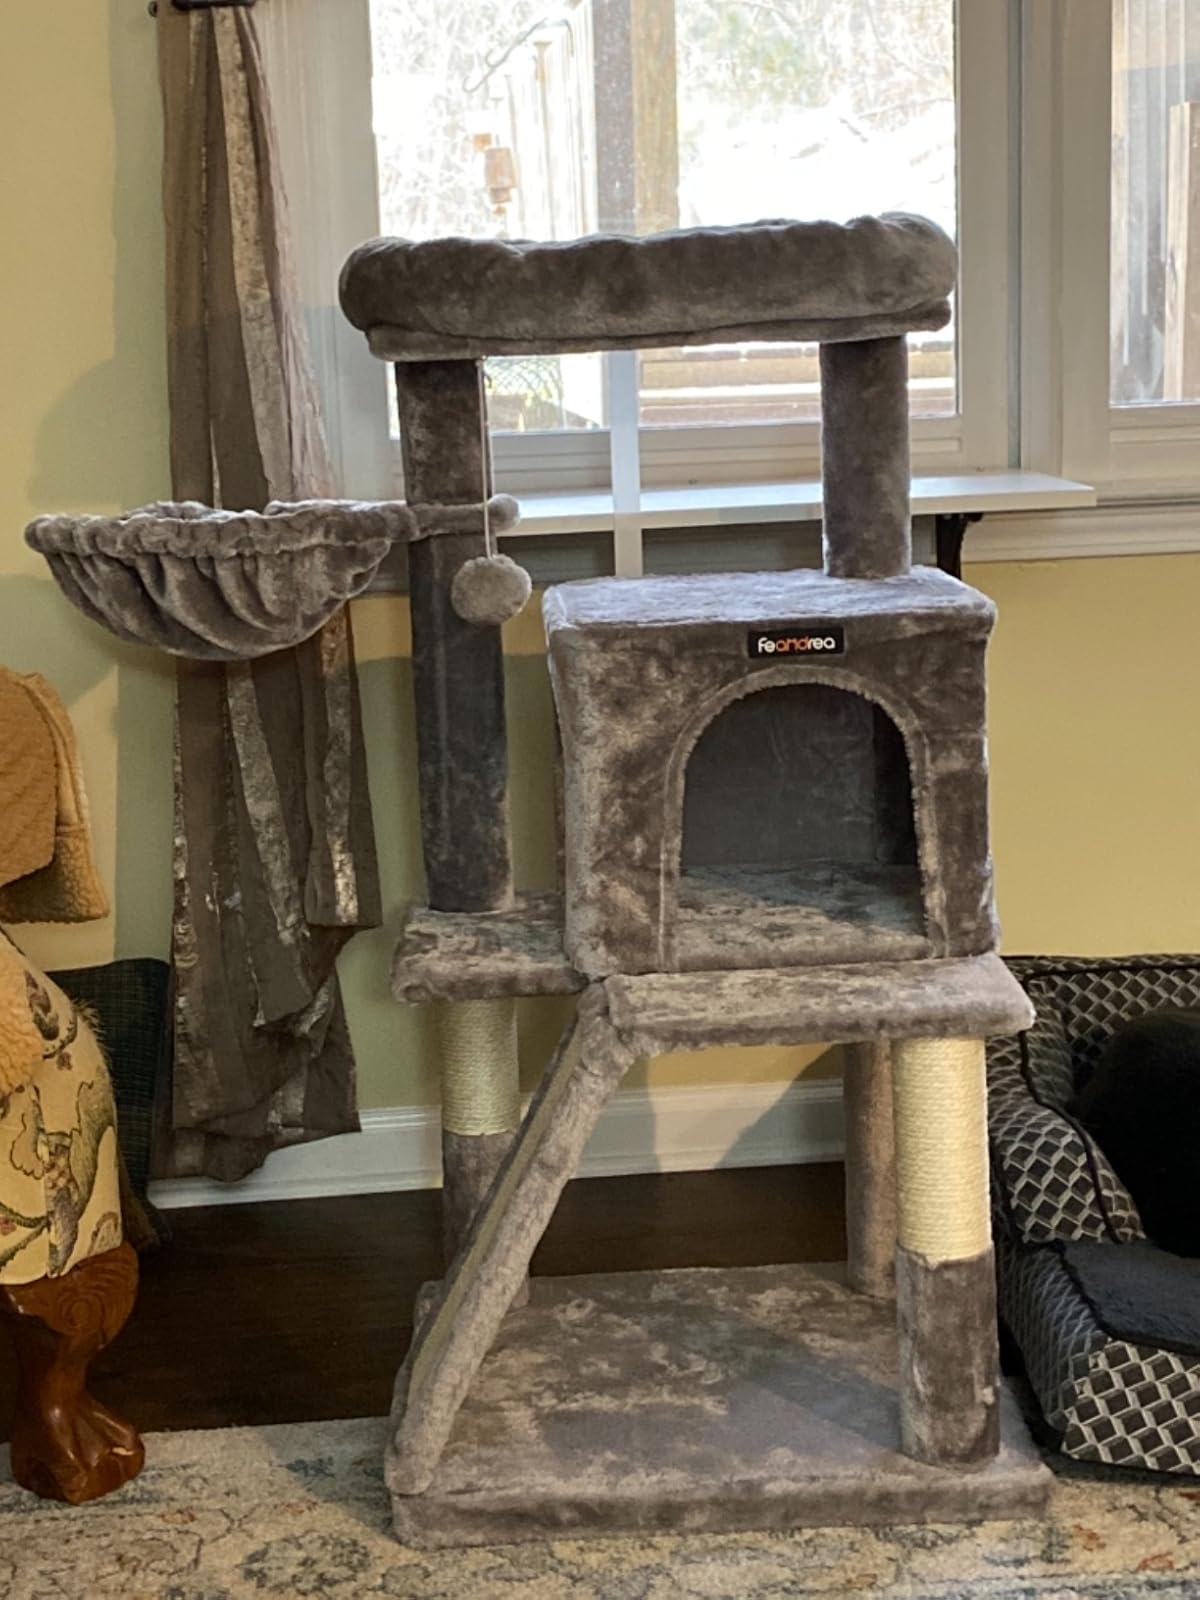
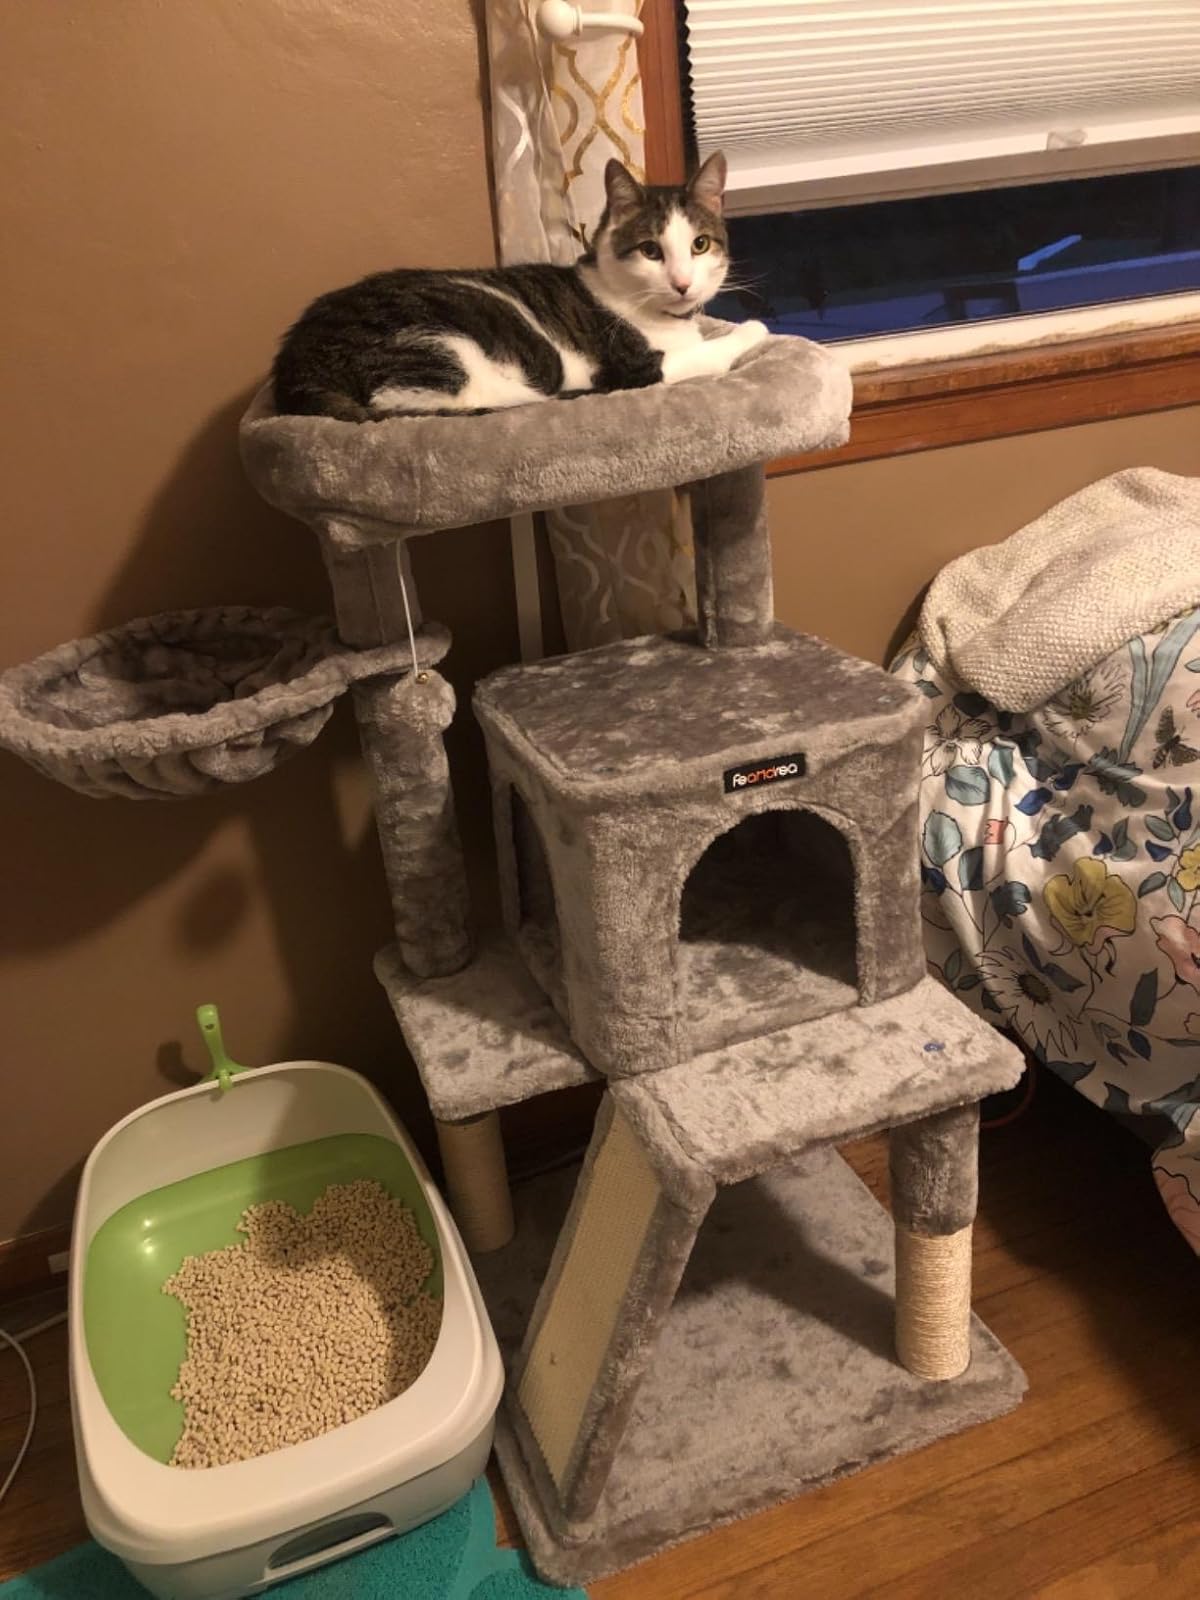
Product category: items_cat tree
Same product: yes